Adena Mansion

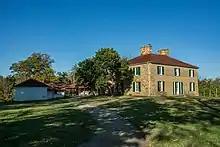
Mansion and outbuildings

The stone mansion has historically accurate interiors, including furnishings. The grounds cover of the original estate. There is a garden area featuring kitchen herbs and heirloom vegetables, with some varieties available for purchase. A former overseer's house has also been restored and demonstrates life for German immigrants to the area.